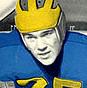
Age: 21